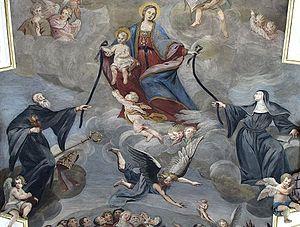
Alsace, Haut-Rhin, Ribeauvillé, Église du Couvent des Augustins (XIVe-XVe-XVIIIe), 3 rue de l'Abbé-Louis-Kremp. (PA00085586, IA68006914).Peinture monumentale ""Remise de la ceinture noire à Saint-Augustin et Sainte-Monique par la Vierge et par l'Enfant"" (XVIIIe): This object is indexed in the base Palissy, database of the French furniture patrimony of the French ministry of culture,
Georges Maigret est un augustin wallon, auteur d'ouvrages spirituels, et supérieur de la Provincia Belgica de son ordre, à l'époque de la Contre-Réforme.